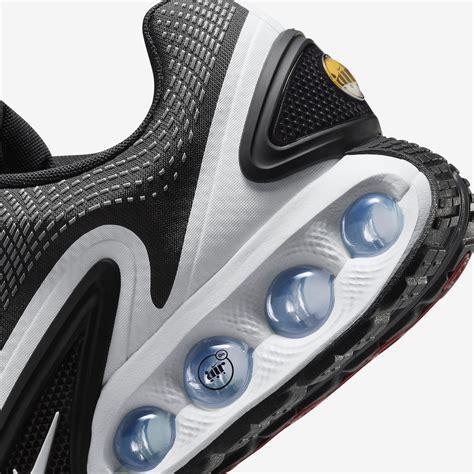
Brand: Nike
Model: Air Max DN